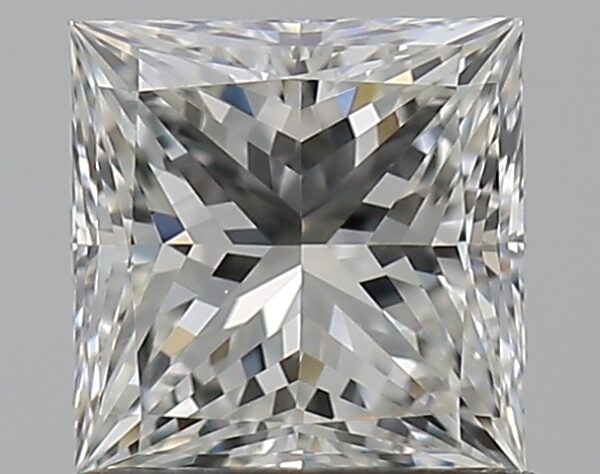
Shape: princess
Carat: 0.8
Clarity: VVS1
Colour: H
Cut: EX
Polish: EX
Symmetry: VG
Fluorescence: N
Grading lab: GIA
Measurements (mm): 5.15 x 5.06 x 3.73